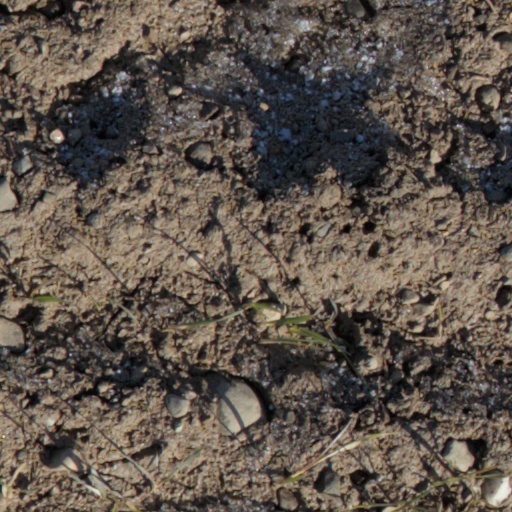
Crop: wheat